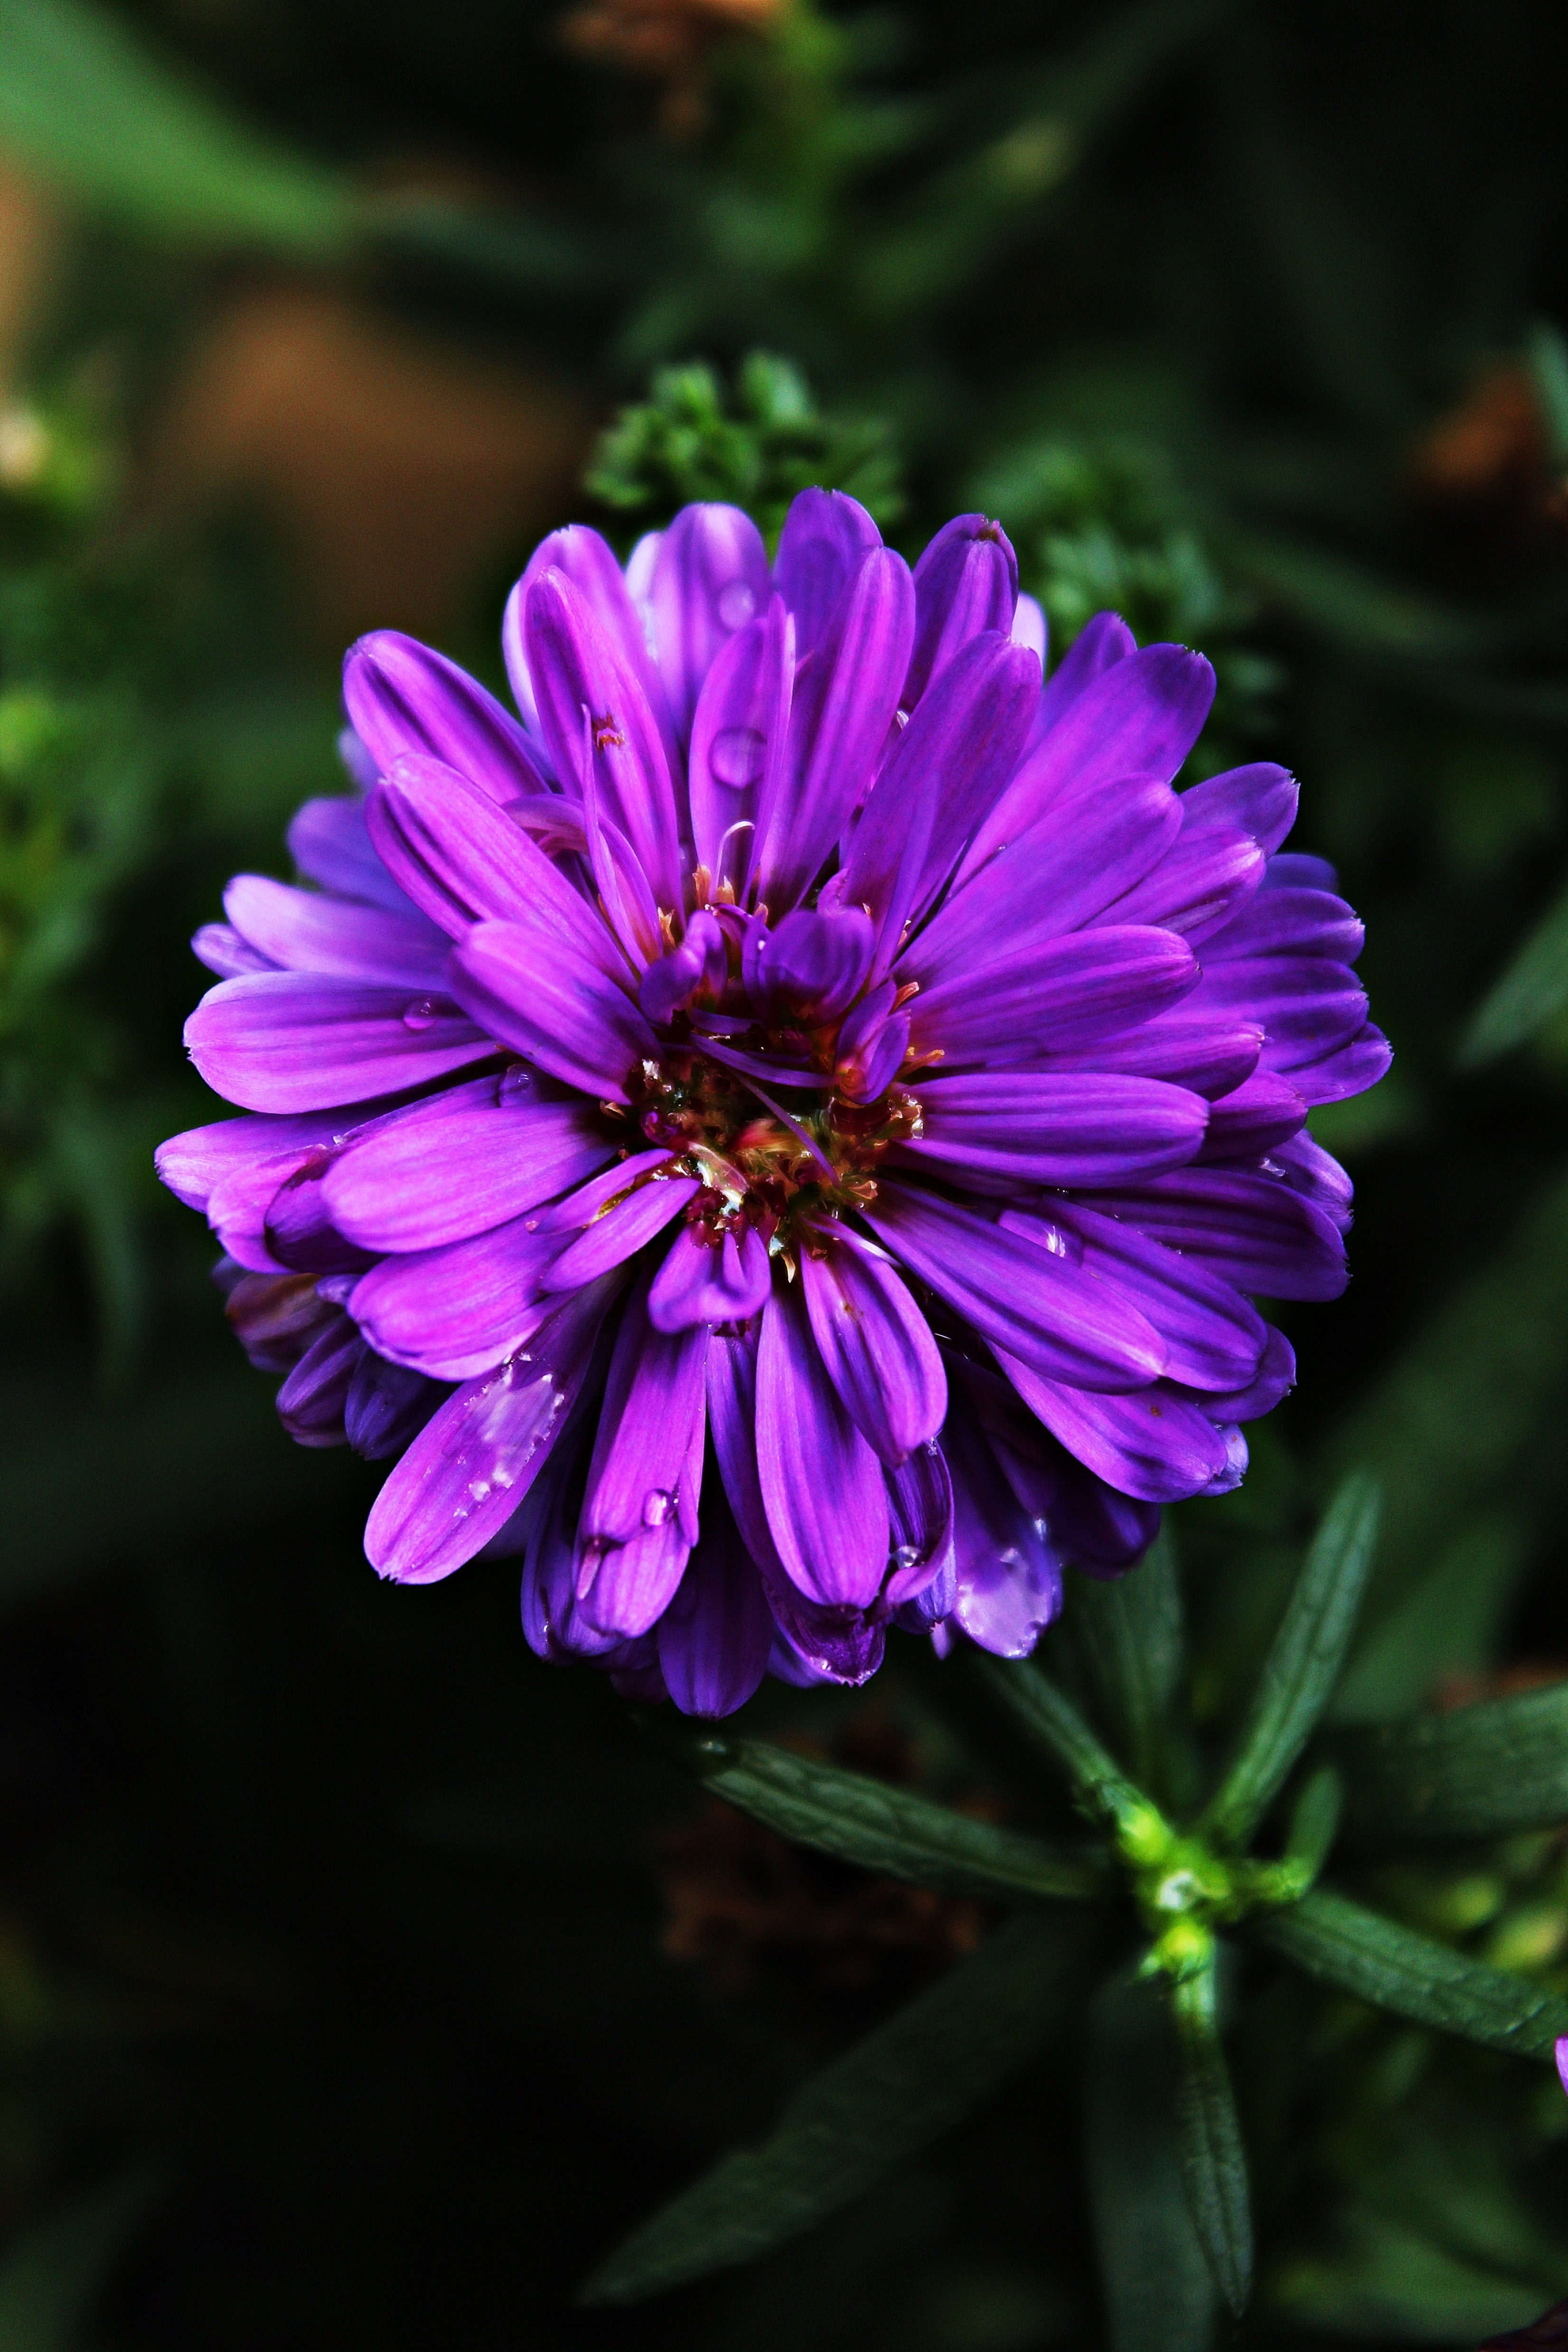
nature, blossom, plant, photography, flower, purple, petal, bloom, herb, produce, autumn, botany, flora, wildflower, close up, dahlia, violet, aster, late summer, dahlia garden, macro photography, flowering plant, daisy family, annual plant, plant stem, land plant